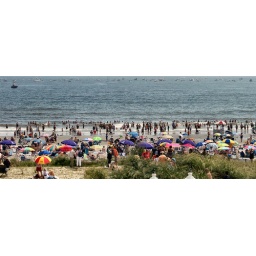
Waiting for the air show to begin. Boats and ships sat in the water to watch the show. Beaches and boardwalk were mobbed.